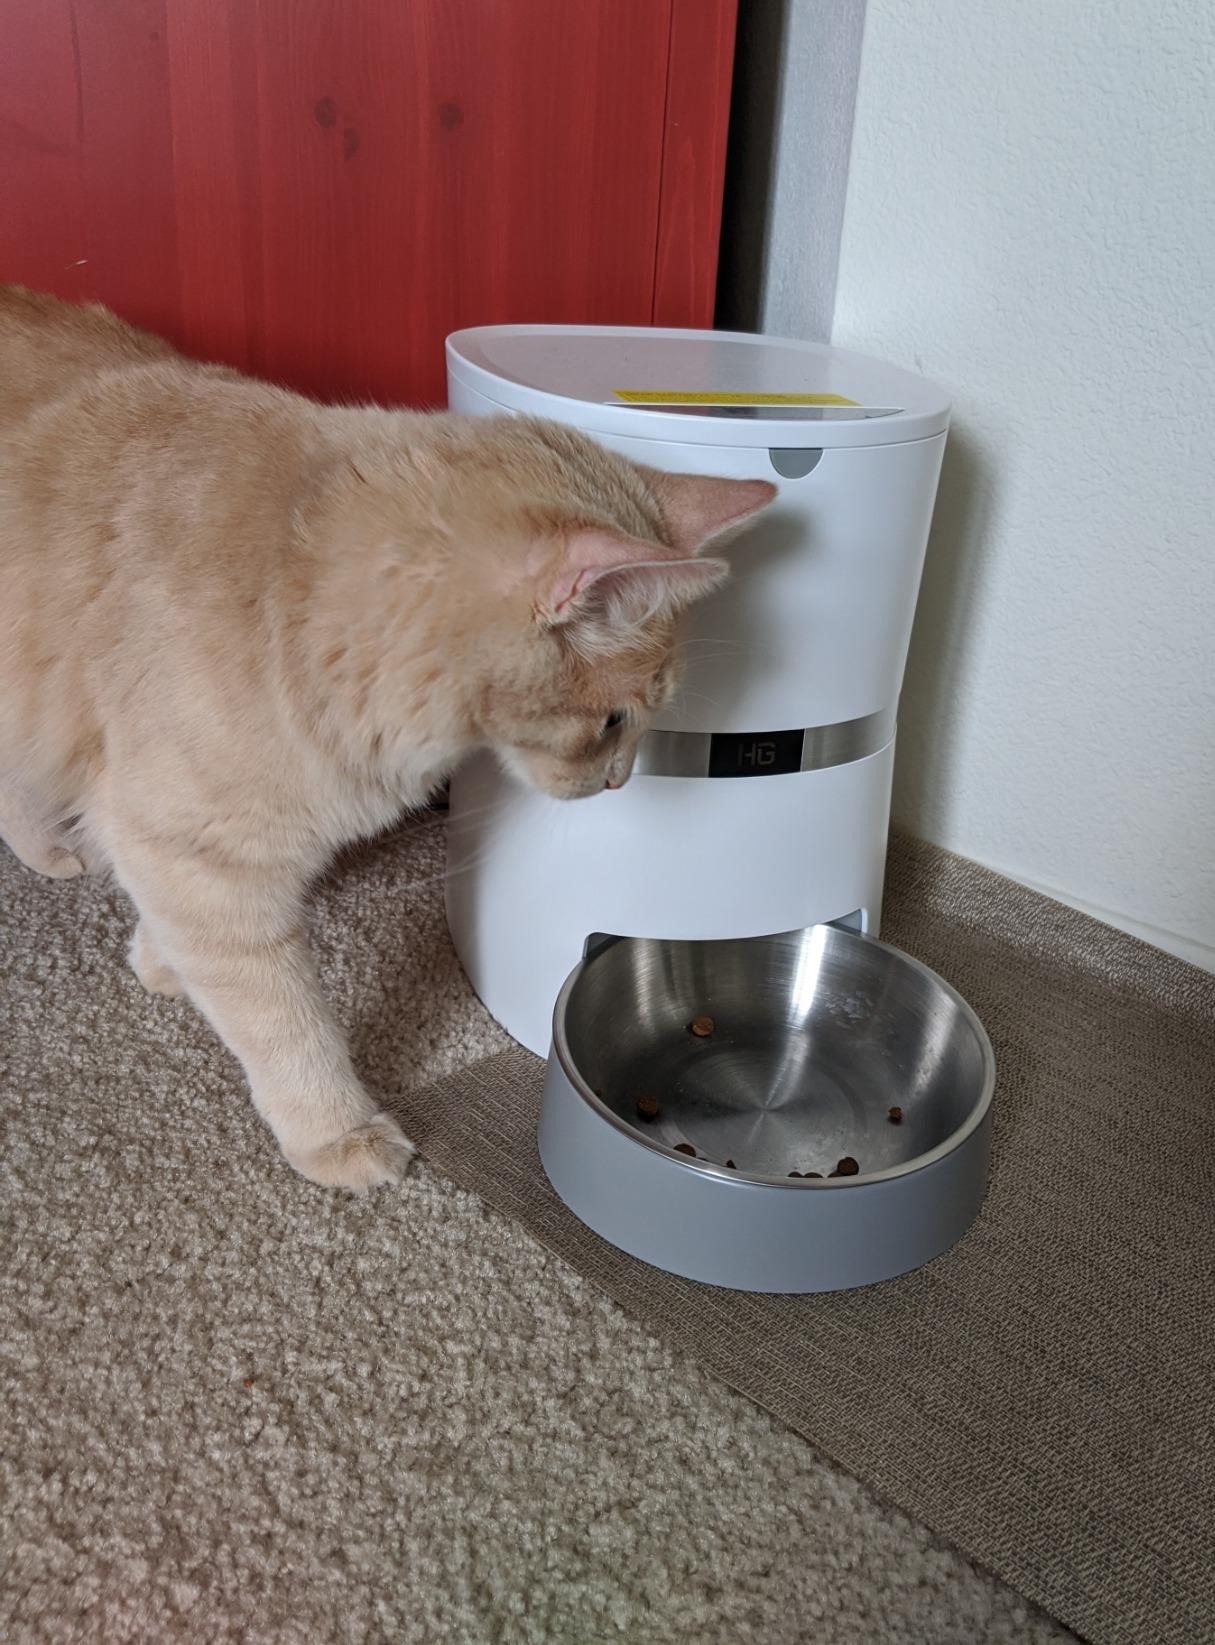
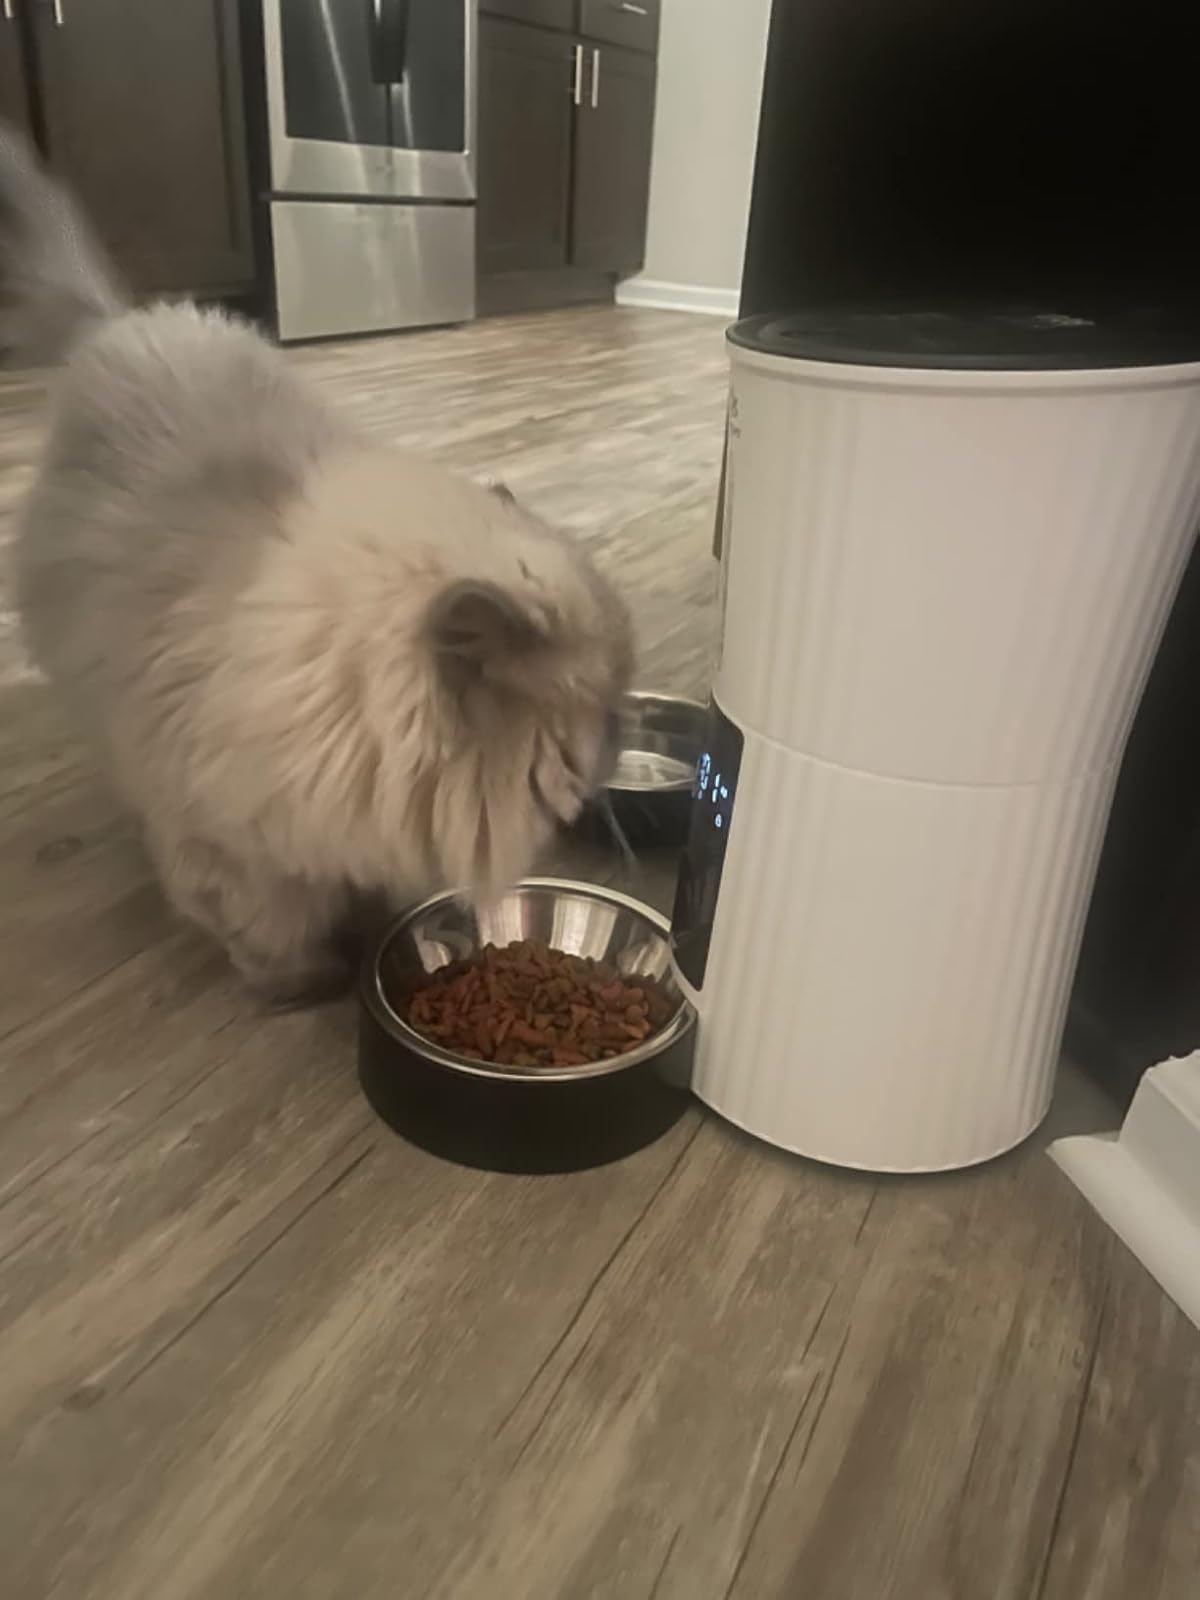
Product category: items_feeder
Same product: no